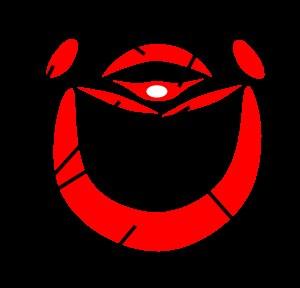
Les Asilidae, sont une famille d'insectes diptères prédateurs. Ils constituent un groupe homogène de prédateurs à l’état adulte, comptant environ 7 400 espèces dans le monde.